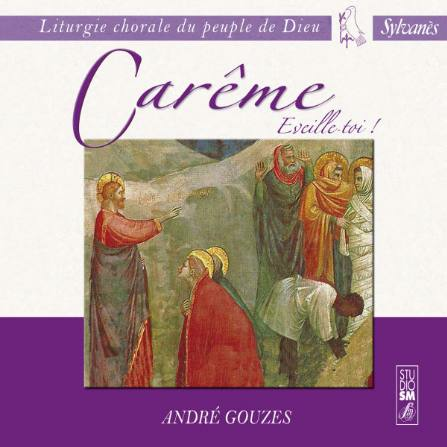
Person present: Yes